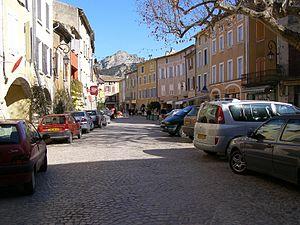
Buis-les-Baronnies (Drôme, France). Place des Arcades ou du Marché, dans le vieux bourg. À l’arrière-plan au centre, le rocher d’Ubrieux.
Buis-les-Baronnies est une commune française située dans le département de la Drôme en région Auvergne-Rhône-Alpes.